Xylosandrus germanus

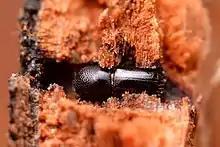
Alnus ambrosia beetle, "Xylosandrus germanus"

Evidence for the invasion of "X. germanus" has been noted in Austria, the Czech Republic, Germany, Slovakia, Slovenia, and other countries in Europe.